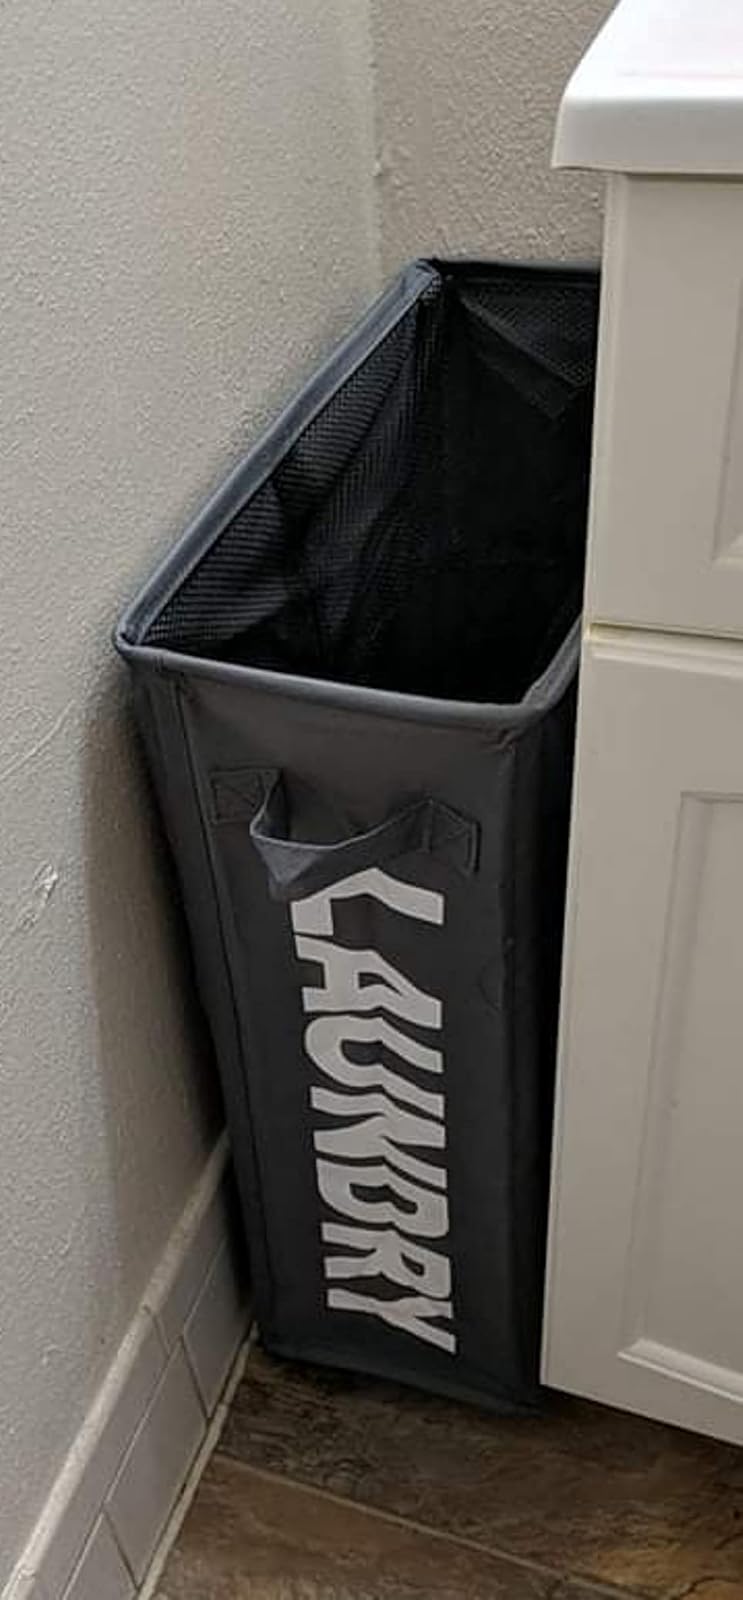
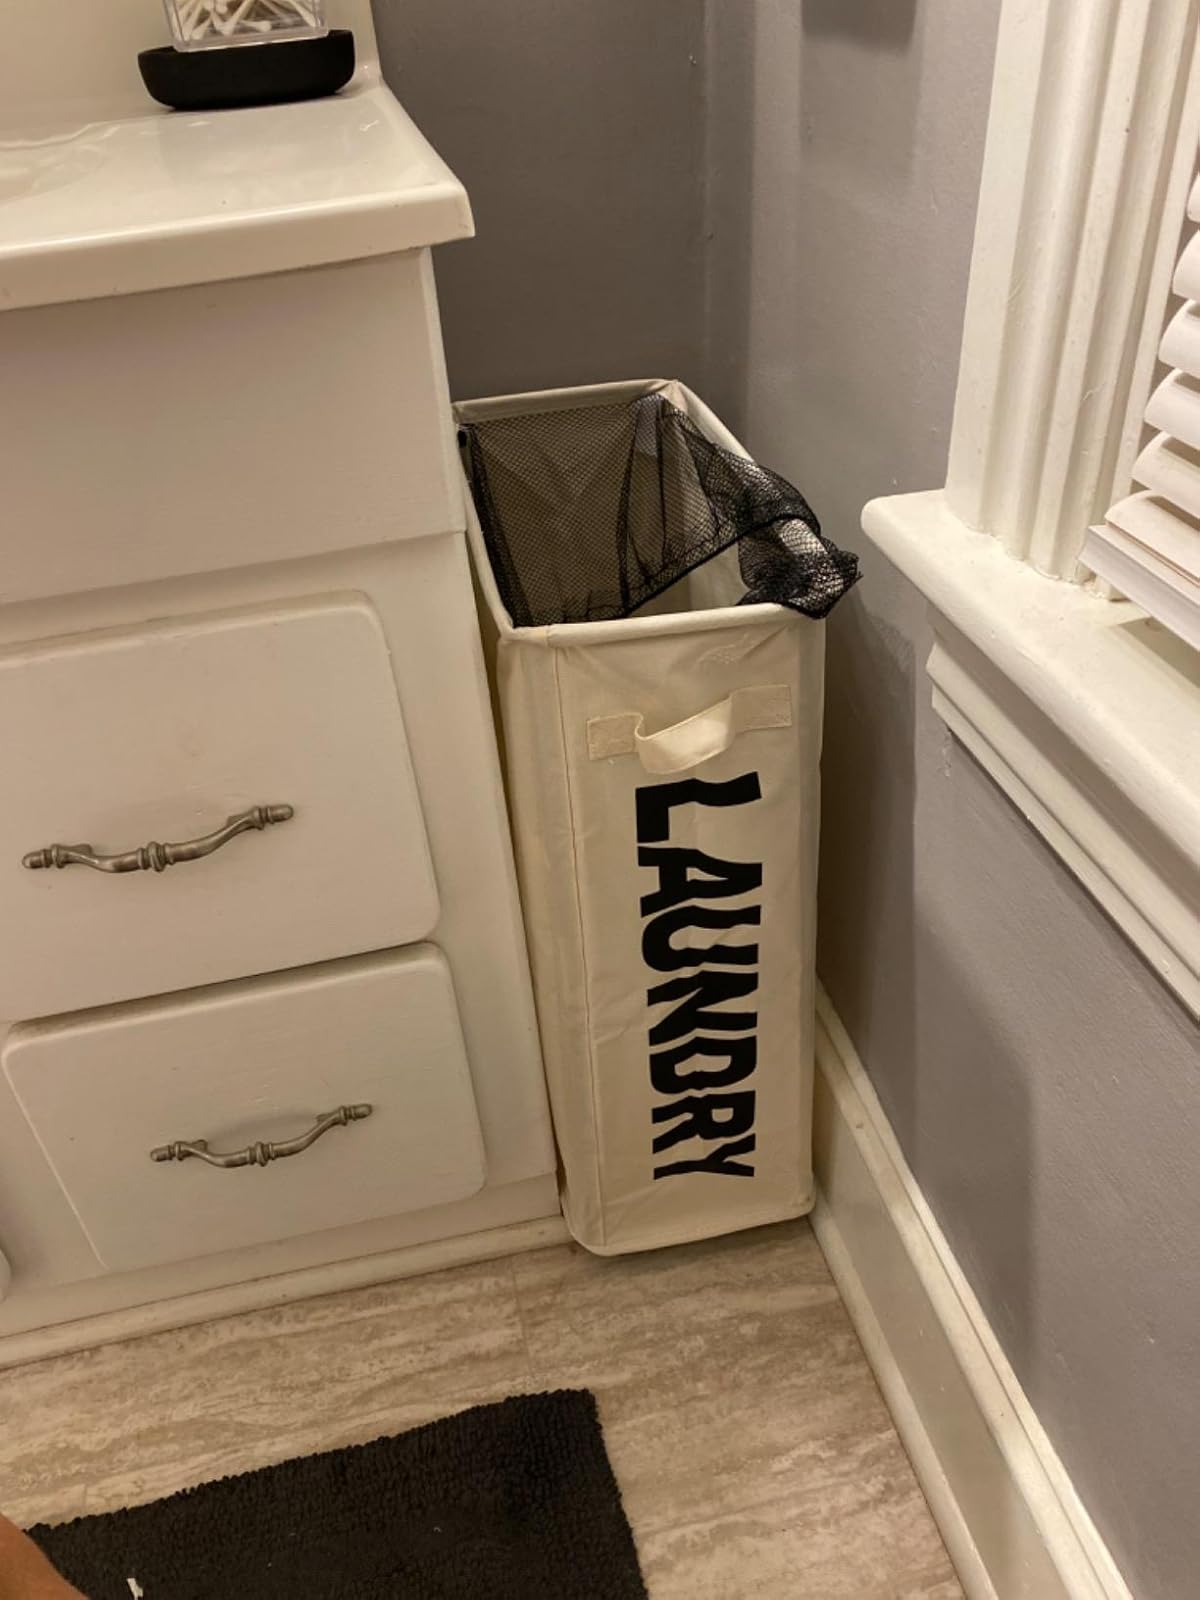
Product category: items_hamper
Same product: no